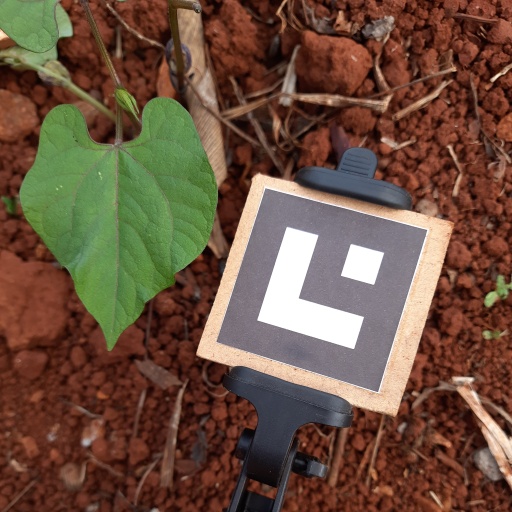
Observations: wavy surface, no eating holes, under cloudy sky